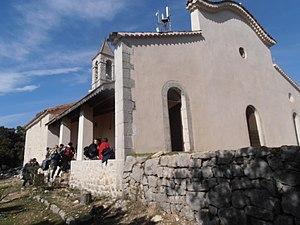
Var, Claviers, Chapelle Sainte Anne
Claviers est une commune française située dans le département du Var en région Provence-Alpes-Côte d'Azur.